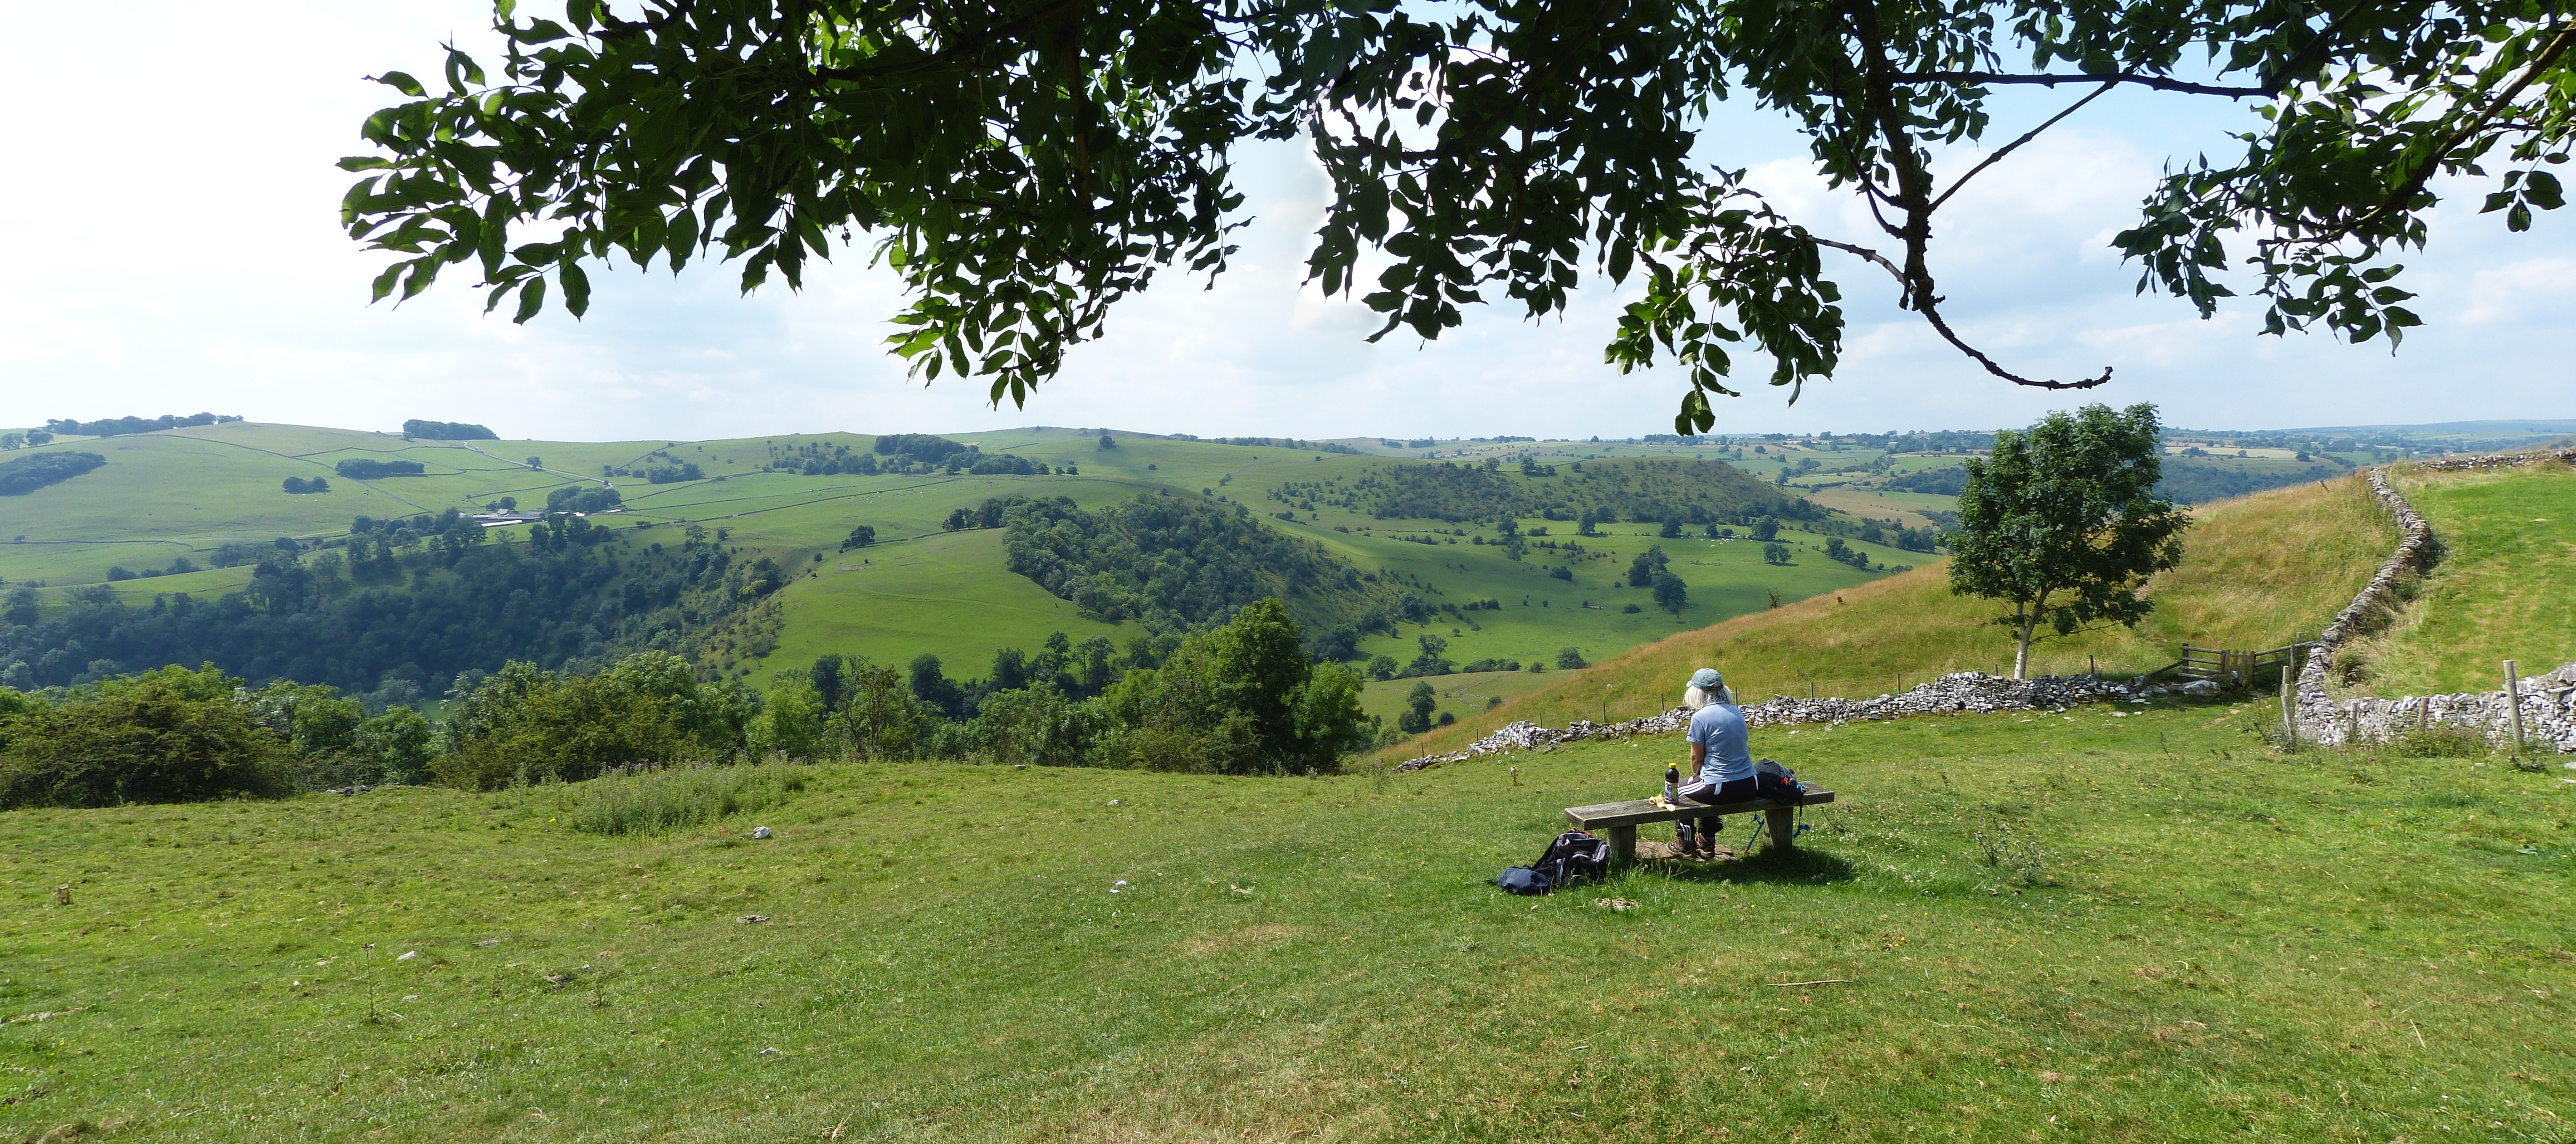
valley, tree, countryside, sky, plant, cloud, People in nature, natural landscape, highland, land lot, plain, grass, grassland, mountainous landforms, landscape, hill, recreation, meadow, leisure, shrub, prairie, field, forest, mountain, hill station, plantation, pasture, fell, plateau, nature reserve, cumulus, horizon, lake district, jungle, ranch, bench, steppe, farm, tourism, garden, wildlife, sport venue, mound, mountain range, vacation, park